Banking Act of 1935

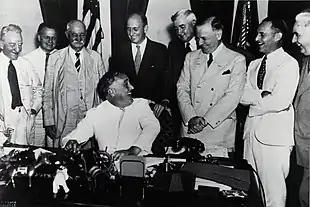
Roosevelt signs the Banking Act of 1935

The Banking Act of 1935 passed on August 19, 1935, and was signed into law by the president, Franklin D. Roosevelt, on August 23. The Act changed the structure and power distribution in the Federal Reserve System that began with the "Banking Act of 1933". The Act contained three titles.